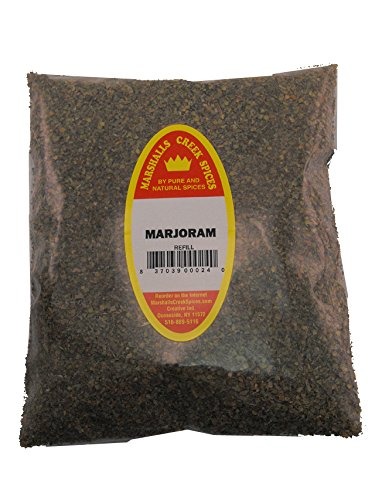
Item Name: Family Size Refill Marshalls Creek Kosher Spices (st36) Marjoram, 6 Ounces
Bullet Point 1: Marshalls Creek Spices buys in small quantities and packs weekly providing the freshest spices possible. Fresher spices means more flavor and a longer shelf life.
Bullet Point 2: No Fillers - No MSG
Bullet Point 3: All Natural & Kosher
Bullet Point 4: Our Store On Amazon. Copy & Paste https://www.amazon.com/stores/page/78253499-C1B3-4400-8F47-54B4E41C13D1
Bullet Point 5: Flat Rate Shipping Per Order. No Limit
Product Description: Ingredients; marjoram
Value: 6.0
Unit: Ounce

Price: 29.99